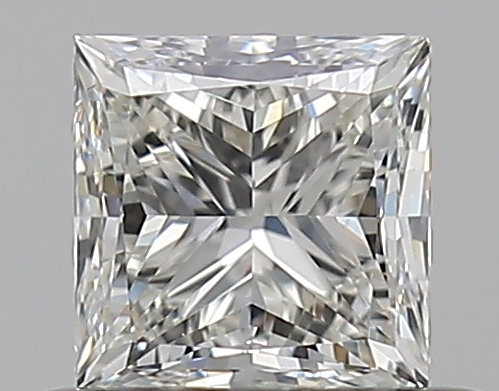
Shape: princess
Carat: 0.5
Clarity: VS2
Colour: J
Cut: VG
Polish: EX
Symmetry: VG
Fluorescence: N
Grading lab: GIA
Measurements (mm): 4.18 x 4.13 x 3.09